Jimmy Ellis (boxer)

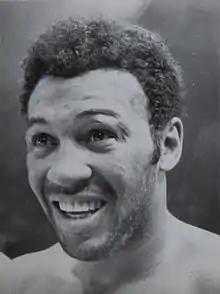
Ellis in 1968

James Albert Ellis (February 24, 1940 – May 6, 2014) was an American professional boxer. He won the vacant WBA heavyweight title in 1968 by defeating Jerry Quarry, making one successful title defense in the same year against Floyd Patterson, before losing to Joe Frazier in 1970.